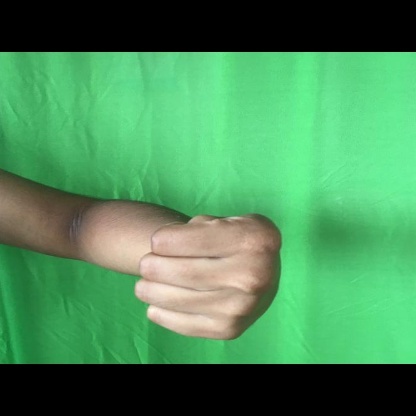
Mudra: Mushti